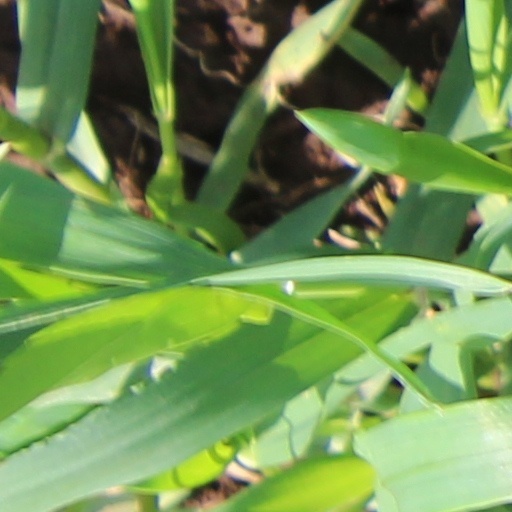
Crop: wheat